Vertical Expandable Prosthetic Titanium Rib

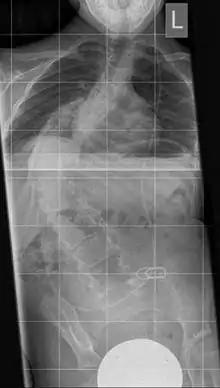
Thoracic scoliosis due to Diastematomyelia and Myelomeningocele (MMC) in a 10-year-old boy

Vertical Expandable Prosthetic Titanium Ribs (VEPTR) is a product of Synthes for the treatment of childhood deformities of the thorax. It is a special form of a lengthenable rod ("Growing Rod"). An alternative system is the "USS pediatric" for older children, also from Synthes.